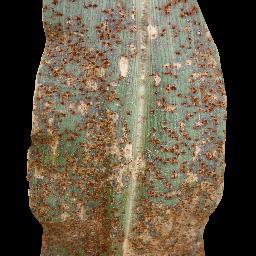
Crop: corn
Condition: (maize)_common_rust